Dome

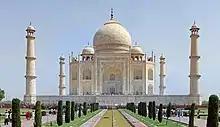
The Taj Mahal in Agra, India built by Shah Jahan.

"Cross-domed units", a more secure structural system created by bracing a dome on all four sides with broad arches, became a standard element on a smaller scale in later Byzantine church architecture. The Cross-in-square plan, with a single dome at the crossing or five domes in a quincunx pattern, became widely popular in the Middle Byzantine period (c. 843–1204). It is the most common church plan from the tenth century until the fall of Constantinople in 1453. Resting domes on circular or polygonal drums pierced with windows eventually became the standard style, with regional characteristics.